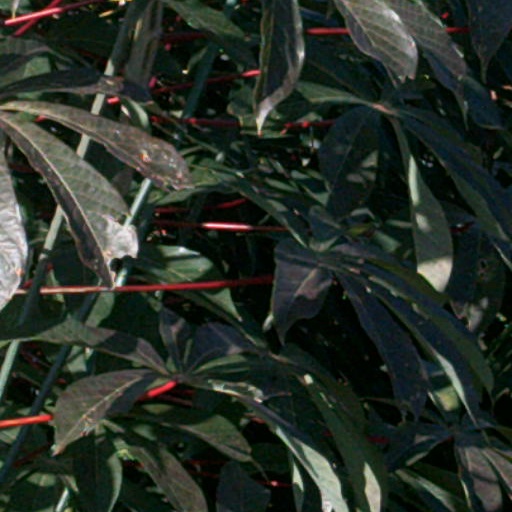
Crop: cassava